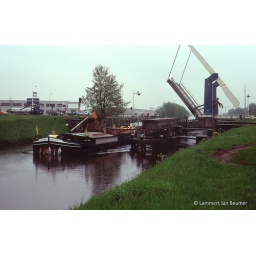
De Rival 1 vaart door de geopende spoordraaibrug van de BE in het Coevorden-Vechtkanaal.